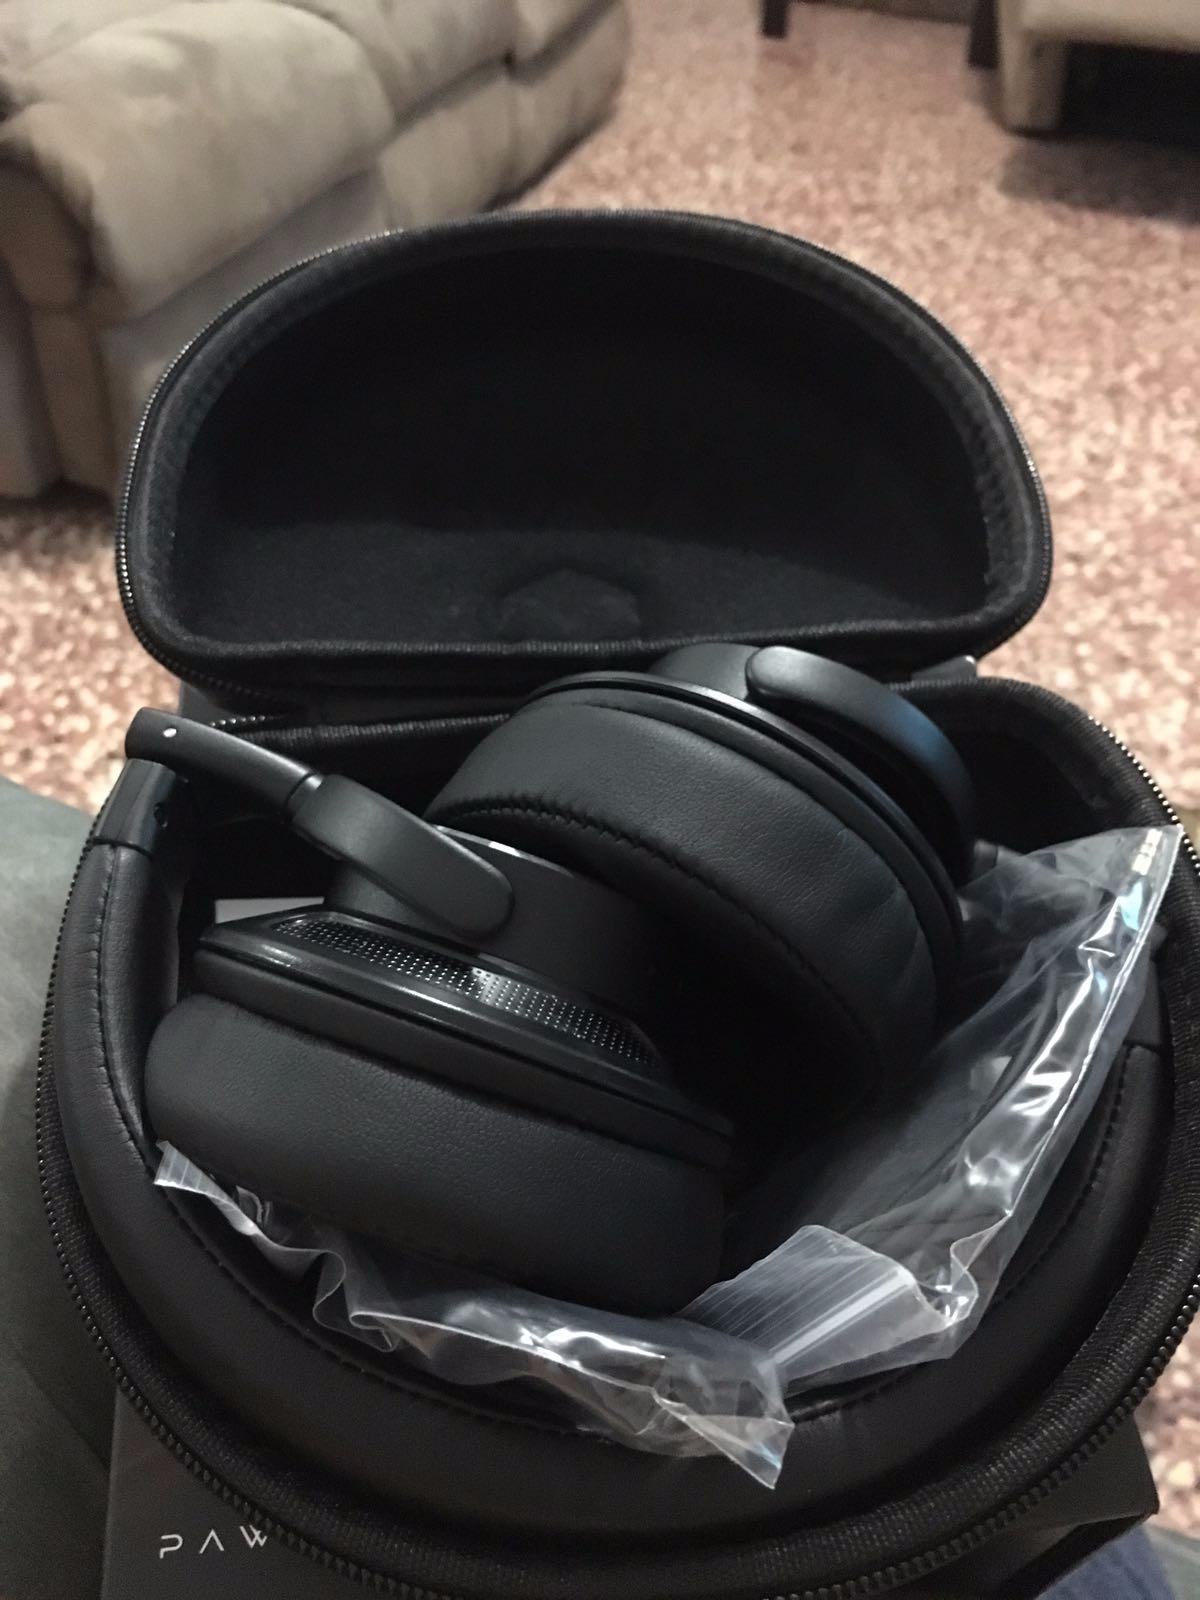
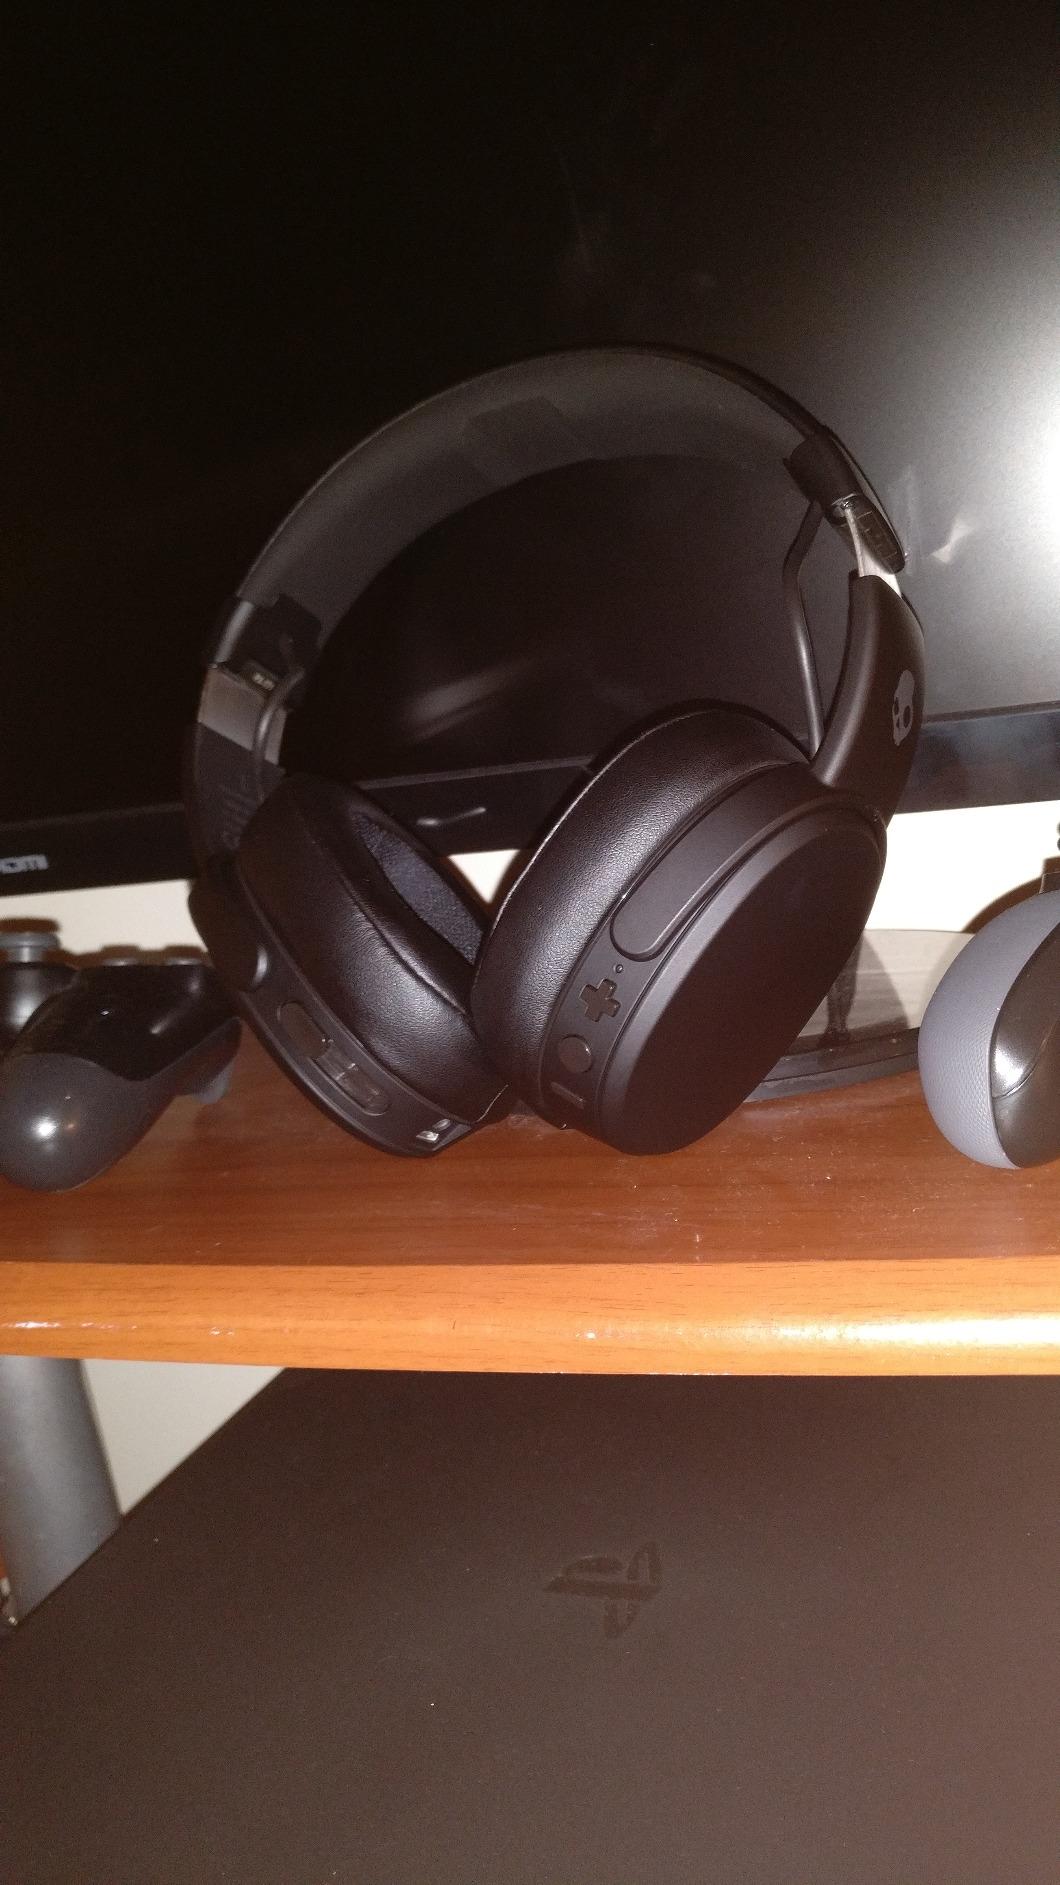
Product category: headphones
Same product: no